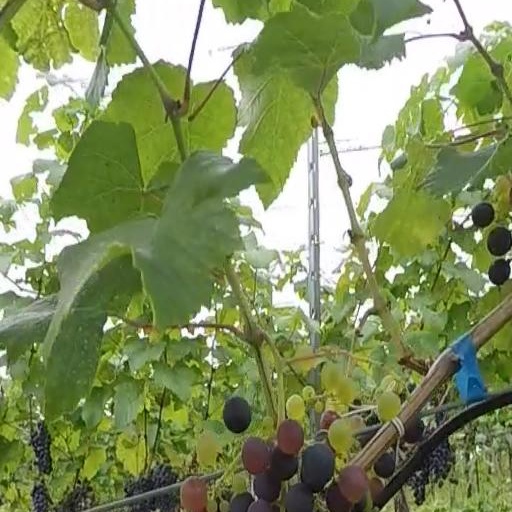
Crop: grape